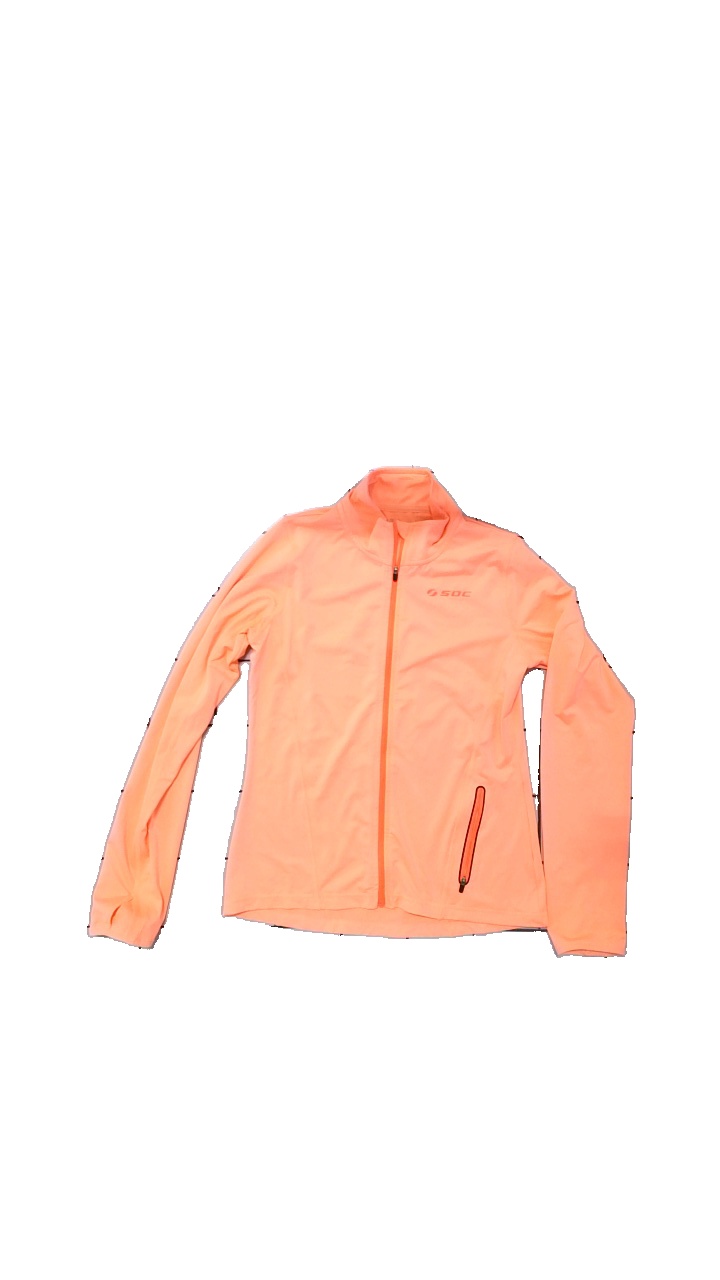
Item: Training Top (Ladies)
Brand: Soc (stadium)
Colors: Orange
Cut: Cropped
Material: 92%Polyester,8%Elastane
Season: All
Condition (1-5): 4
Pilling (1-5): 4
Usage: Reuse
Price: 100-150